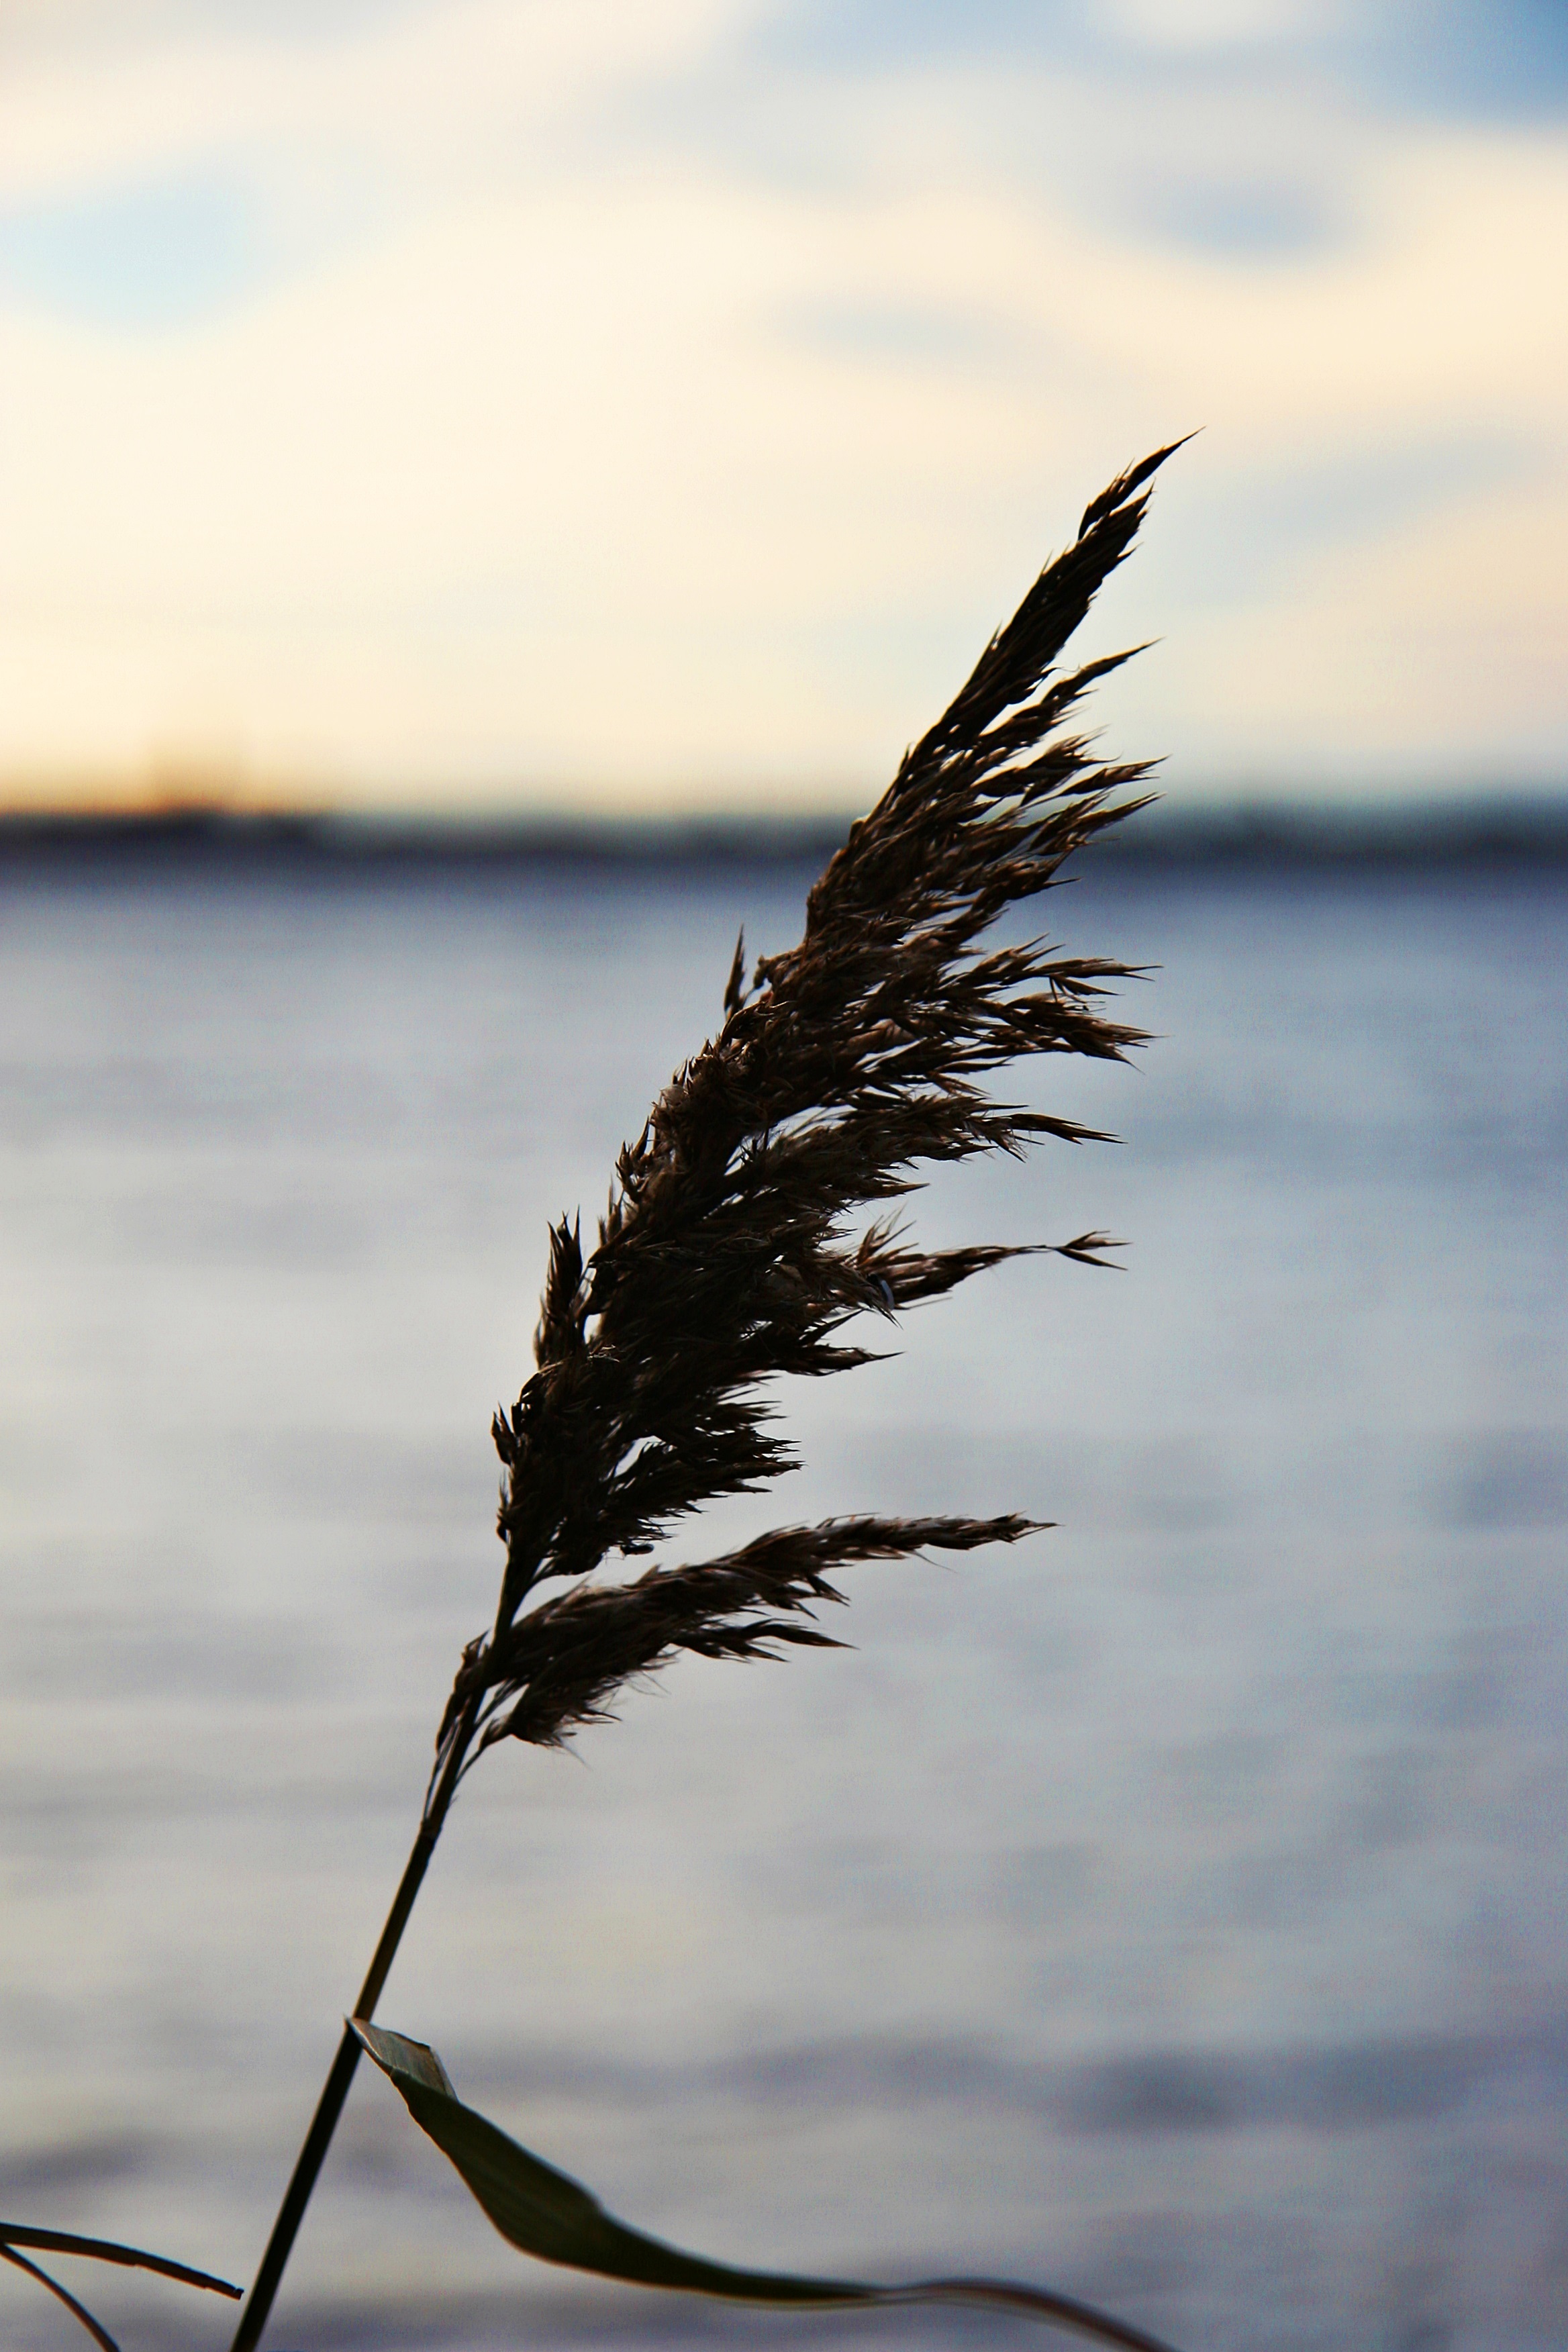
beach, landscape, sea, coast, tree, water, nature, grass, sand, ocean, horizon, branch, cold, winter, cloud, plant, sky, sunrise, sunset, sunlight, morning, leaf, shore, wave, flower, lake, wind, dawn, reed, dusk, evening, reflection, autumn, season, body of water, bank, november, atmospheric phenomenon, grass family